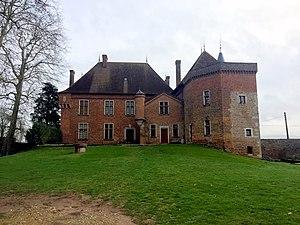
Image de Certines, Ain. This building is inscrit au titre des Monuments Historiques. It is indexed in the Base Mérimée, a database of architectural heritage maintained by the French Ministry of Culture,
Le château de Genoud est un ancien château fort du début du XIVᵉ siècle reconstruit aux XVᵉ et XVIᵉ siècles et restauré, centre de la seigneurie de Genost, qui se dresse sur la commune de Certines dans le département de l'Ain en région Auvergne-Rhône-Alpes.